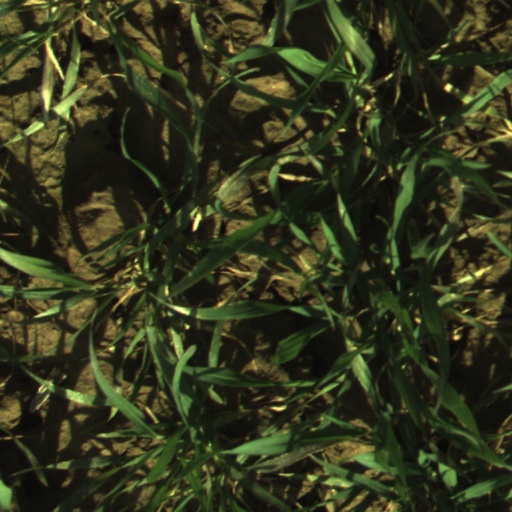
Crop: wheat